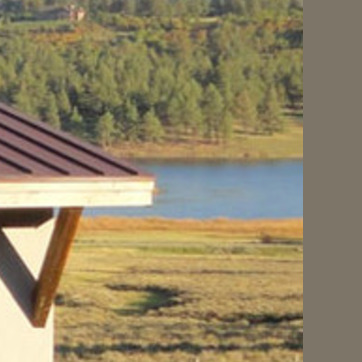
Material: water